Served Like a Girl

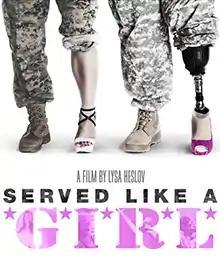
Theatrical release poster

Served Like a Girl is a 2017 documentary film about the lives of female United States military veterans as they compete for the crown of Ms. Veteran America, directed by Lysa Heslov. The film was produced by Seth Gordon.